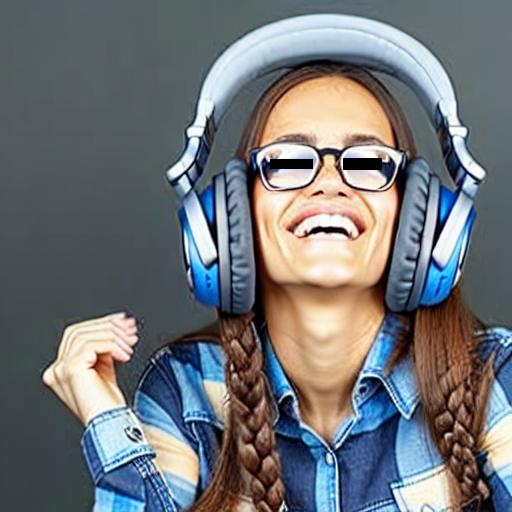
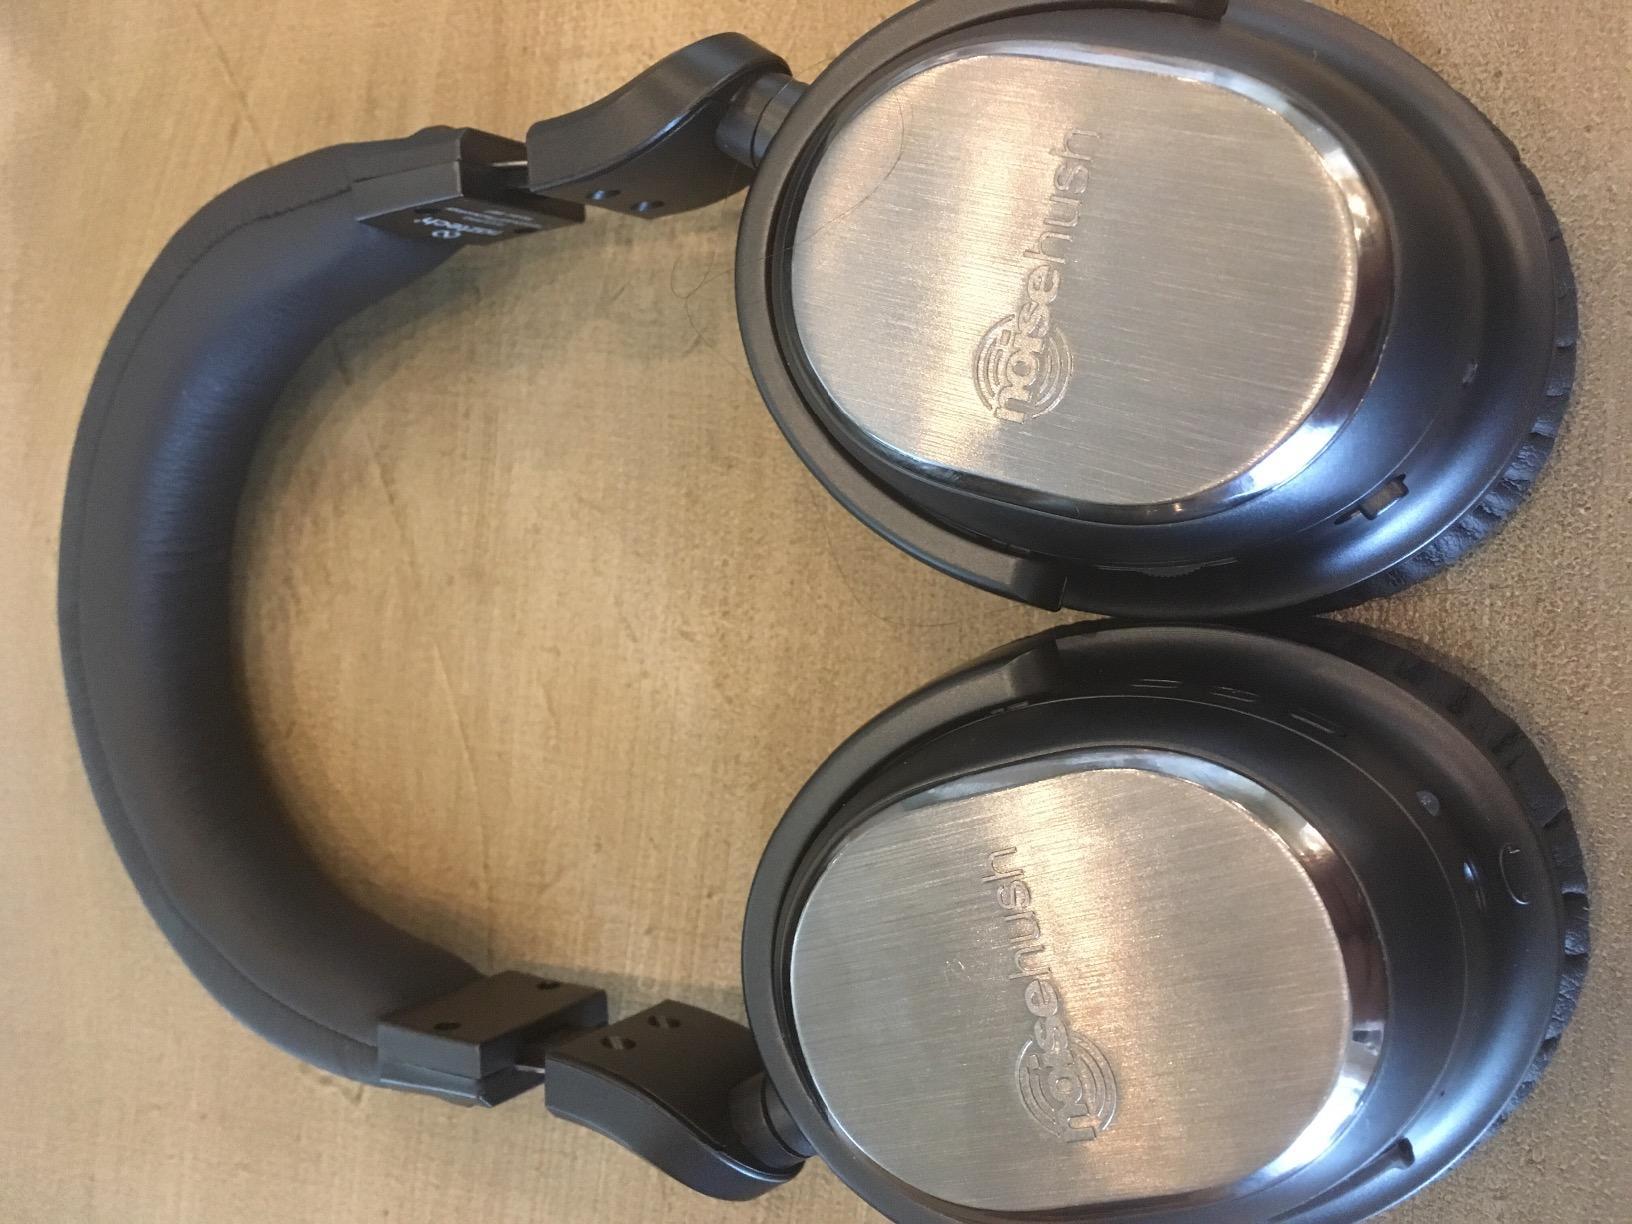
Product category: headphones
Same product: no